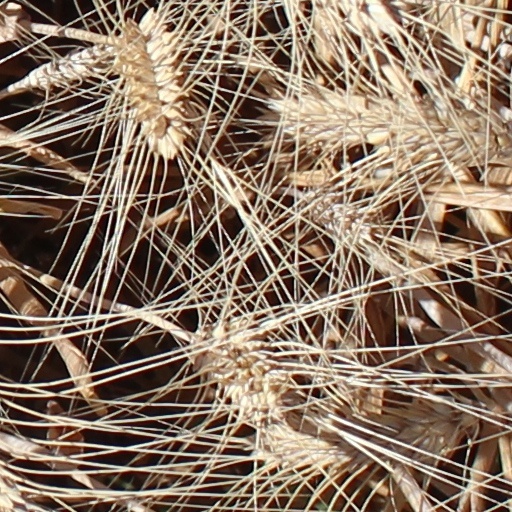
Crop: wheat